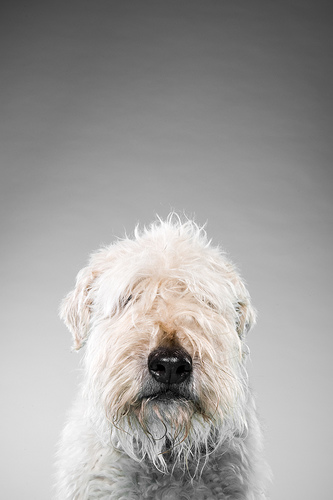
Animal: dog
Breed: wheaten terrier